Culture of Macau

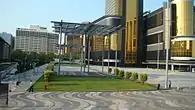
The Plaza of Cultural Centre

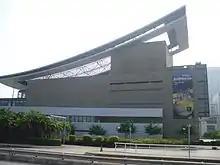
Macao Cultural Centre

The Macao Cultural Centre was established in 1999, for the purpose of offering unique venues for artistic events, international conferences and exhibitions, enhancing cultural exchange, and helping to expand culture horizons among Macau residents. Hundreds of programs and events take place there almost every day—e.g., martial arts performances, European traditional music, Chinese traditional music, foreign music, varies types of dancing, etc.